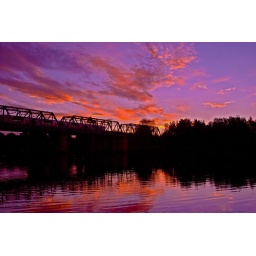
The sun sets over the Nepean river as a train roles over the bridge heading west to Emu Plains